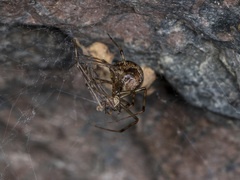
Species: Parasteatoda_tepidariorum